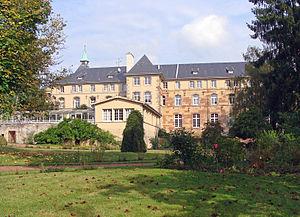
Abbaye Saint-Martin-des-Glandières de Longeville-lès-Saint-Avold (Moselle).
L’abbaye Saint-Martin-des-Glandières à Longeville-lès-Saint-Avold est une ancienne abbaye bénédictine fondée au VIᵉ siècle, dépendant du diocèse de Metz.